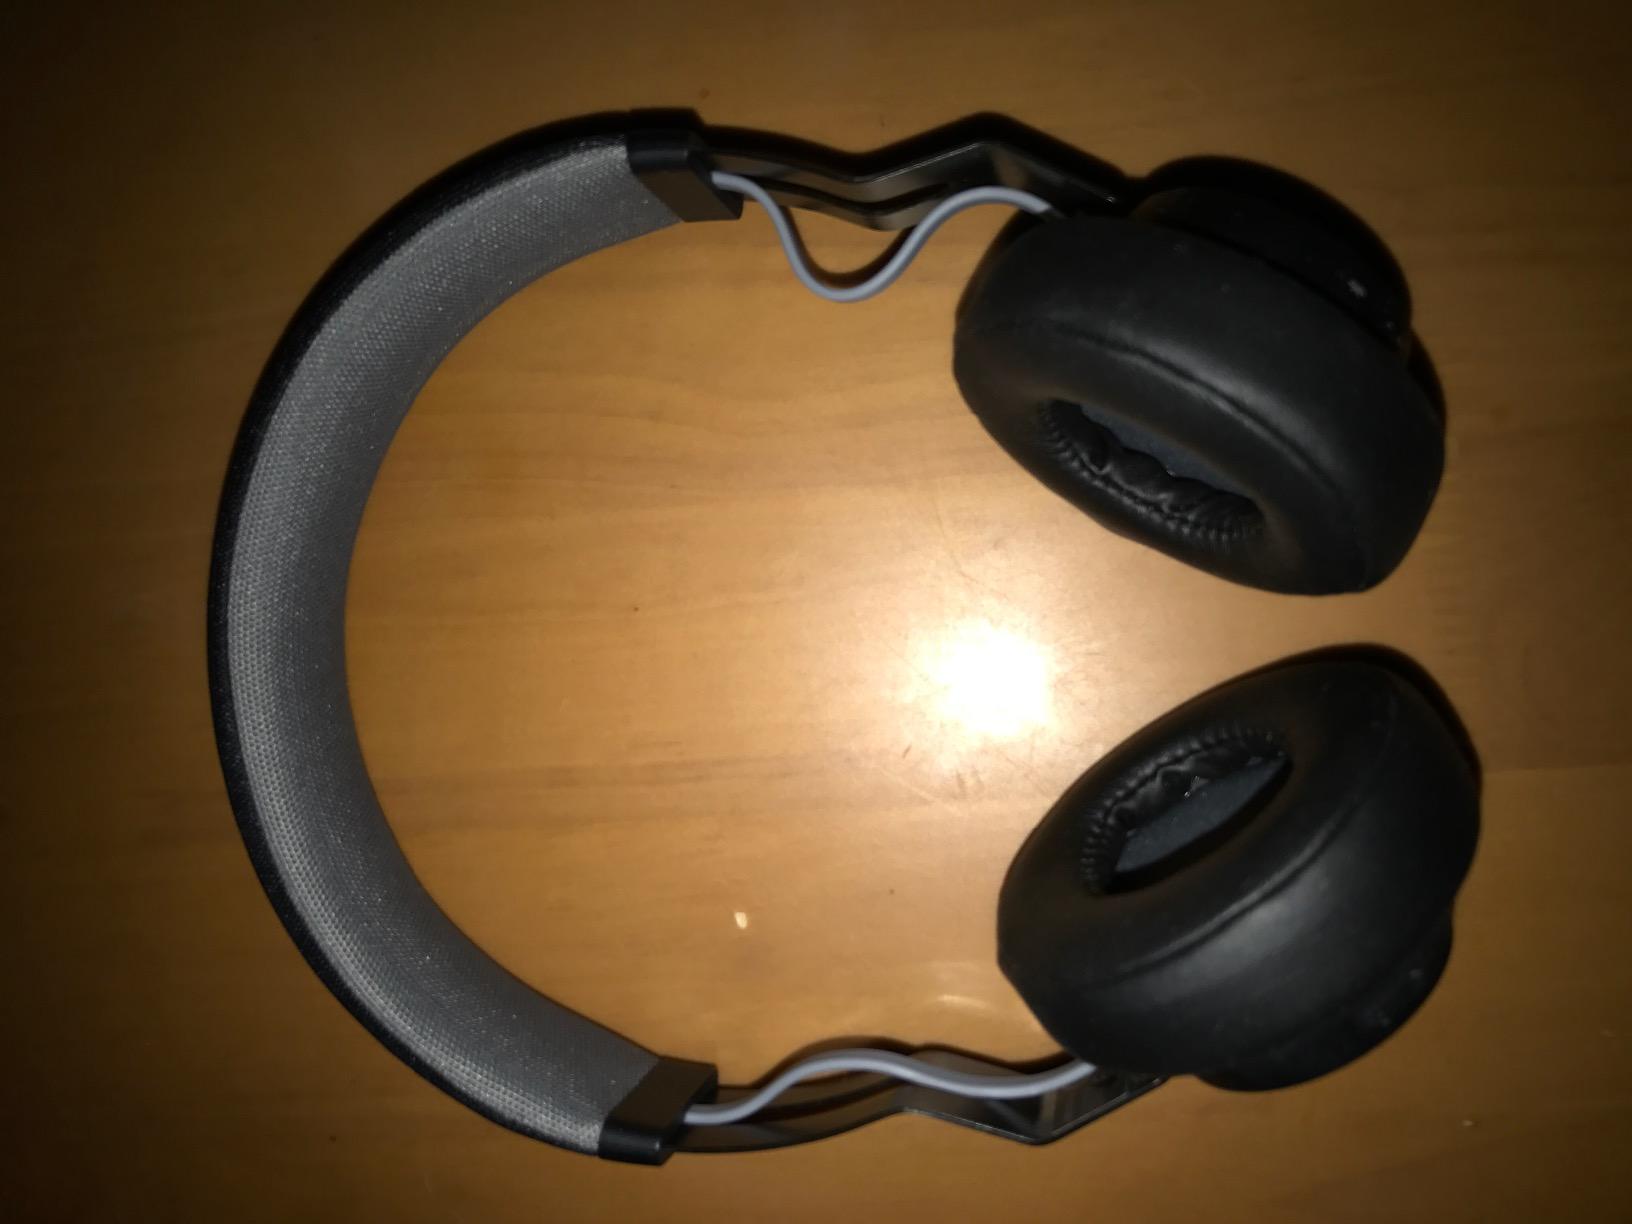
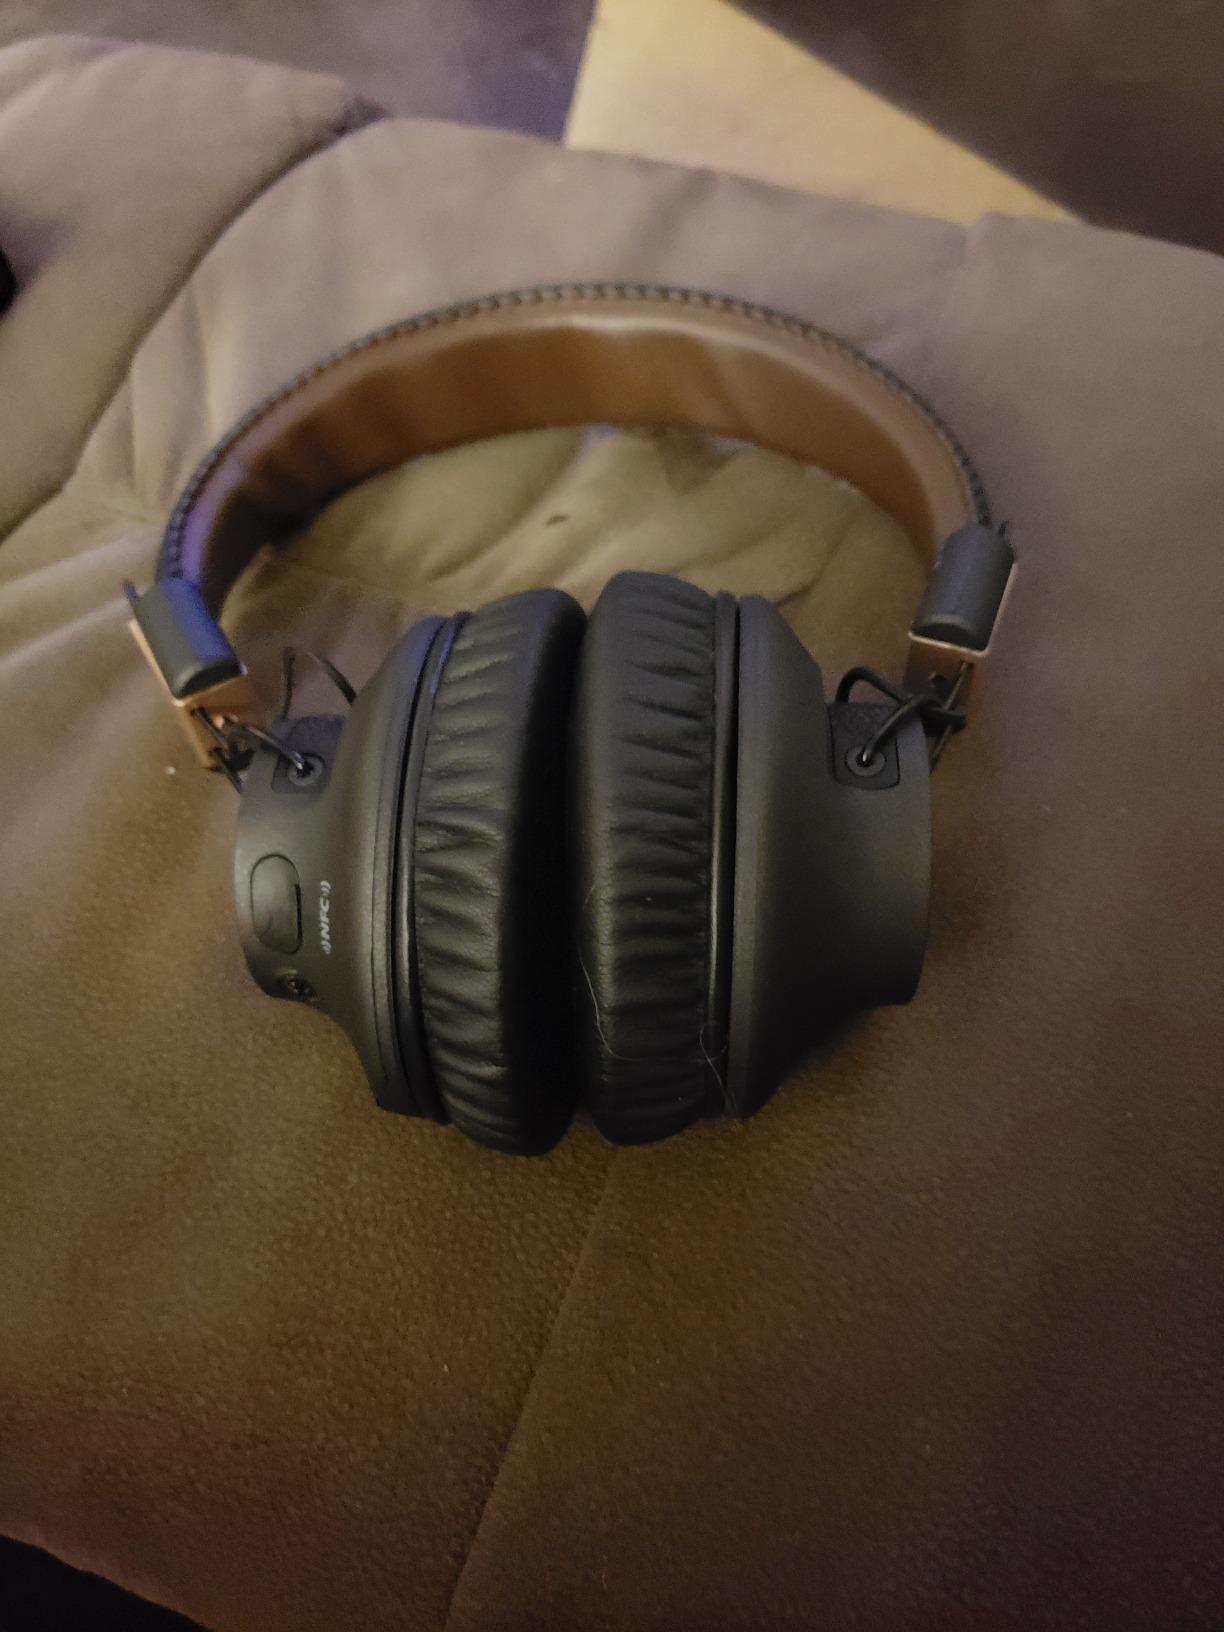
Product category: headphones
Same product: no